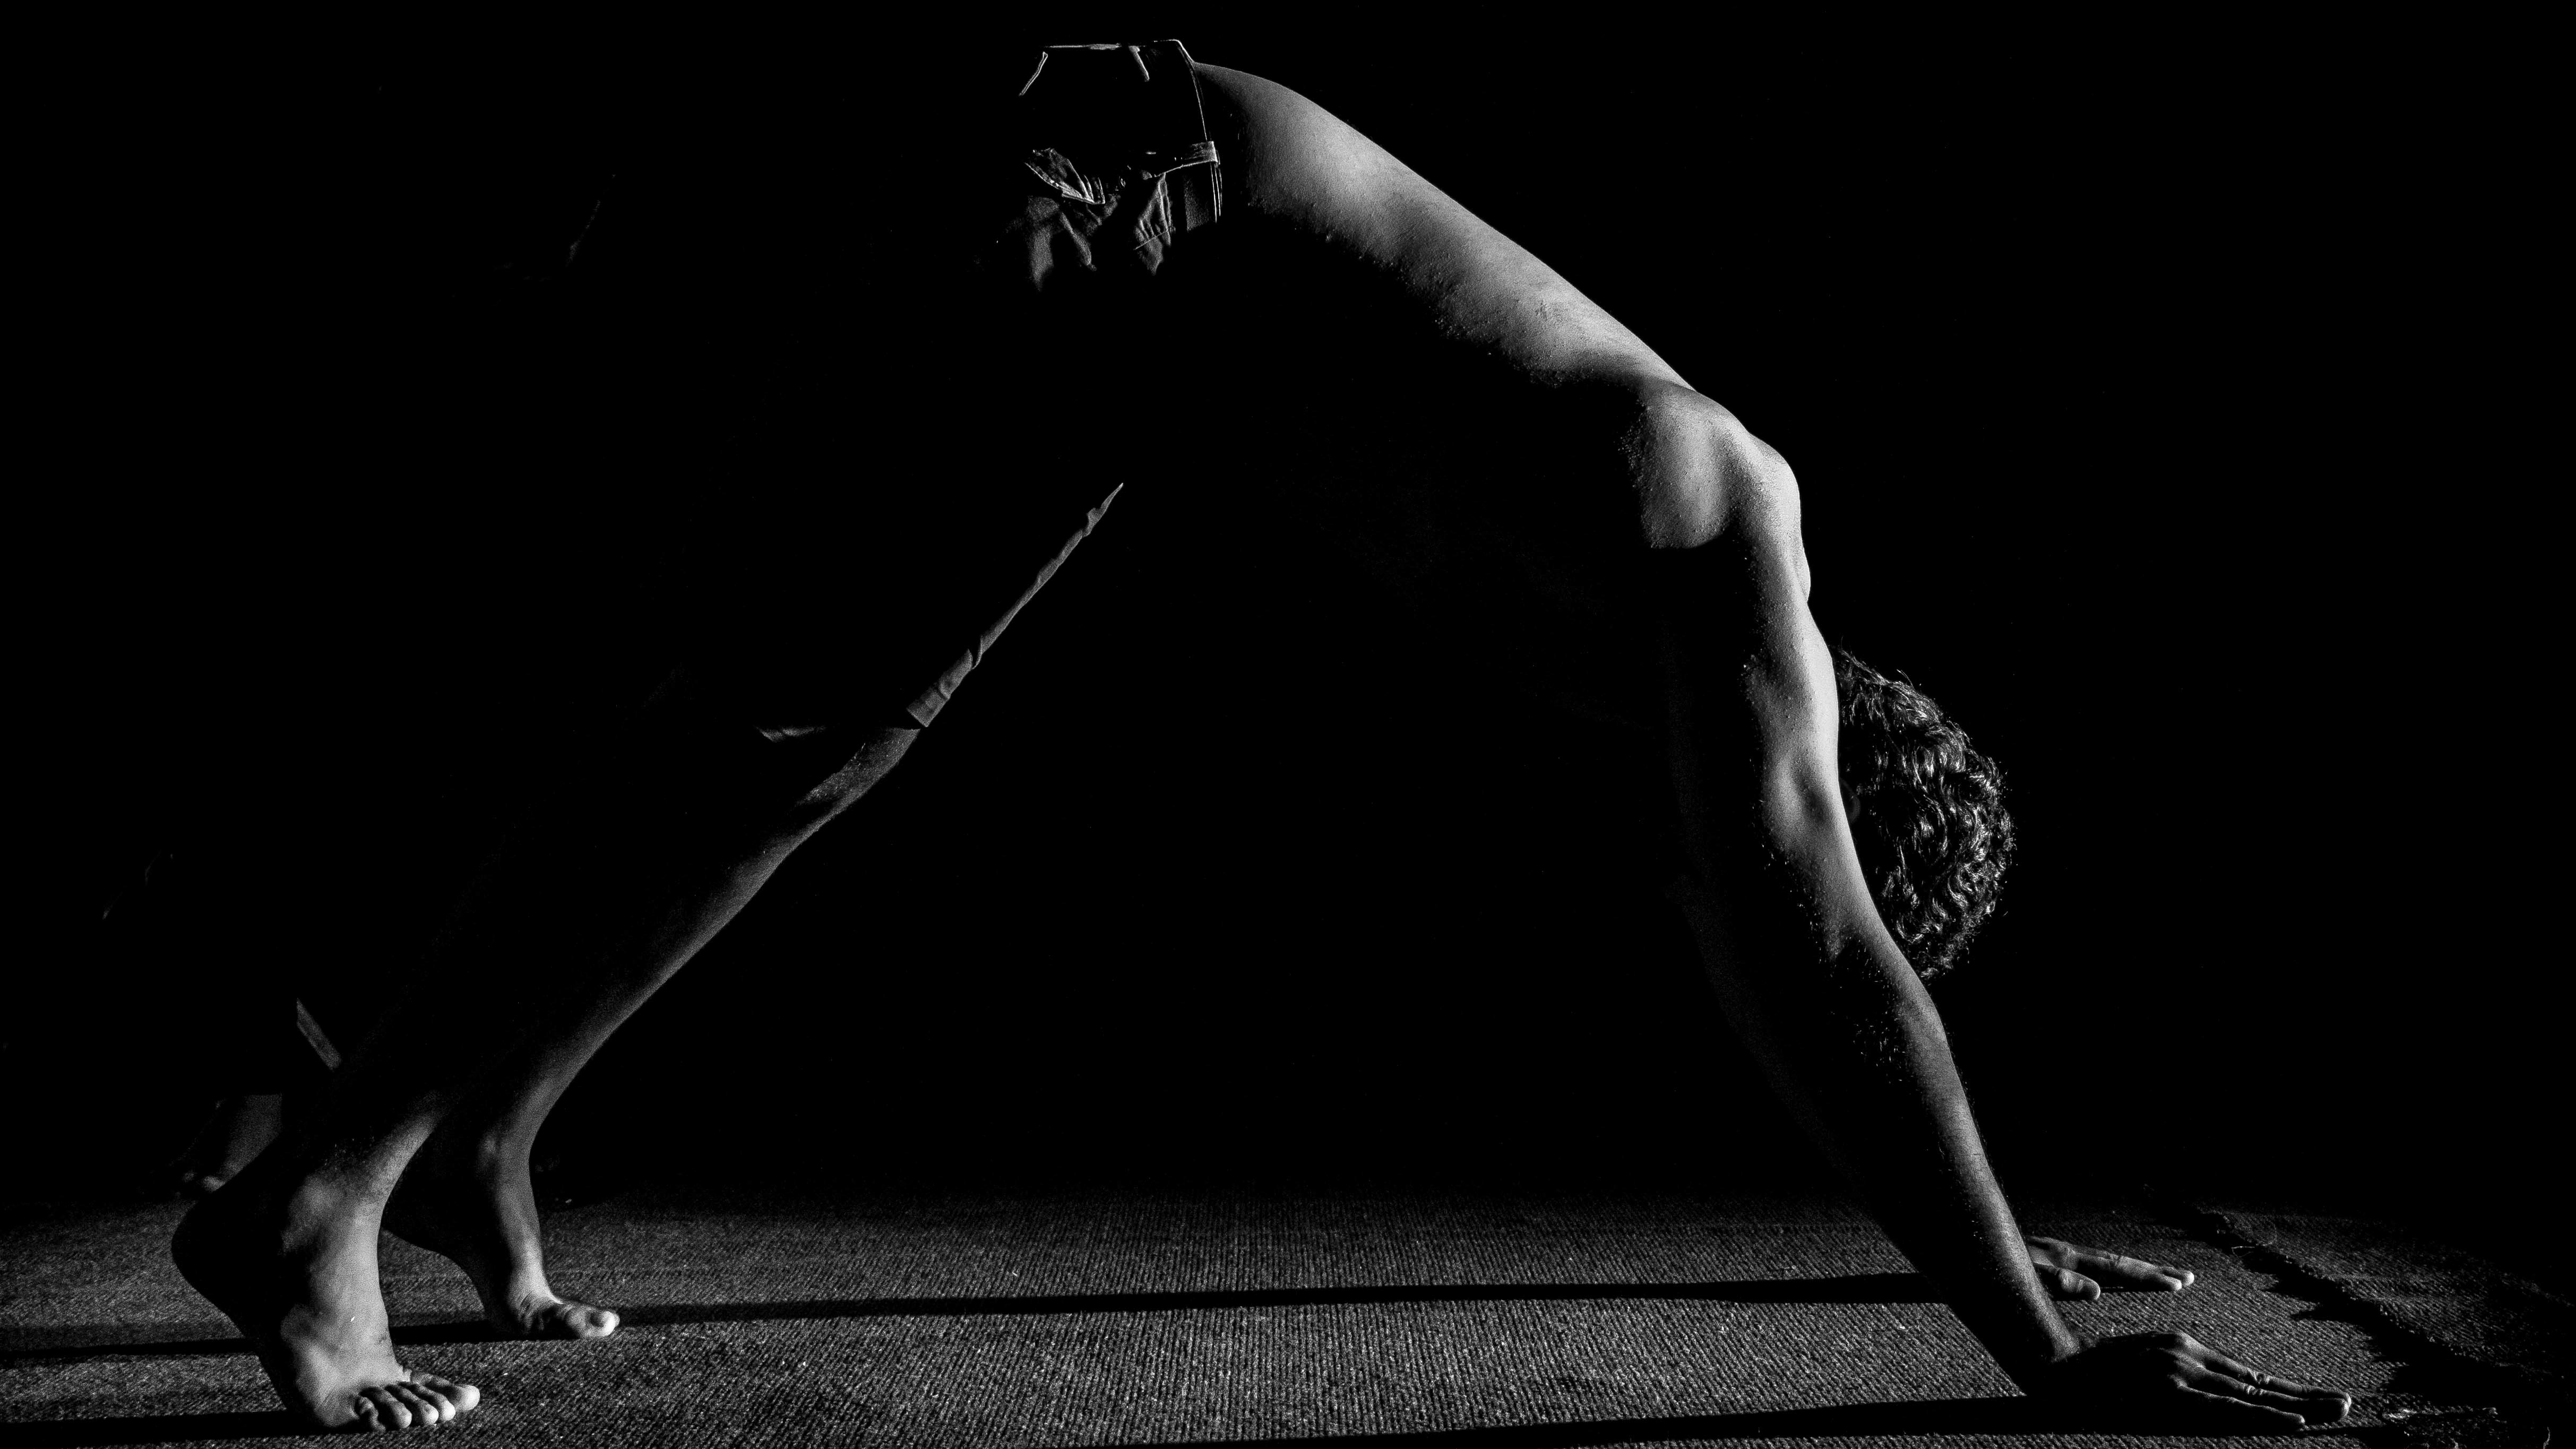
silhouette, light, black and white, white, photography, dance, shadow, darkness, black, monochrome, arm, performance art, performing arts, sense, monochrome photography, modern dance, concert dance